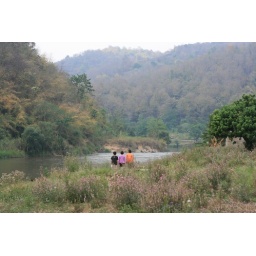
Actually, they may be Burmese or other hill tribe. But they're walking in Thailand, I know that for sure.